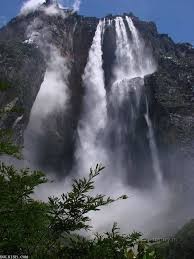
Landmark: Angel Falls